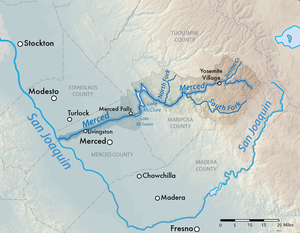
La Merced est un cours d'eau qui coule dans l'État de Californie, à l'Ouest des États-Unis. Elle est un affluent droit du San Joaquin qui se trouve dans la Vallée Centrale de Californie et qui se jette dans la baie de San Francisco. Elle naît dans la chaîne de la Sierra Nevada et traverse le parc national de Yosemite.